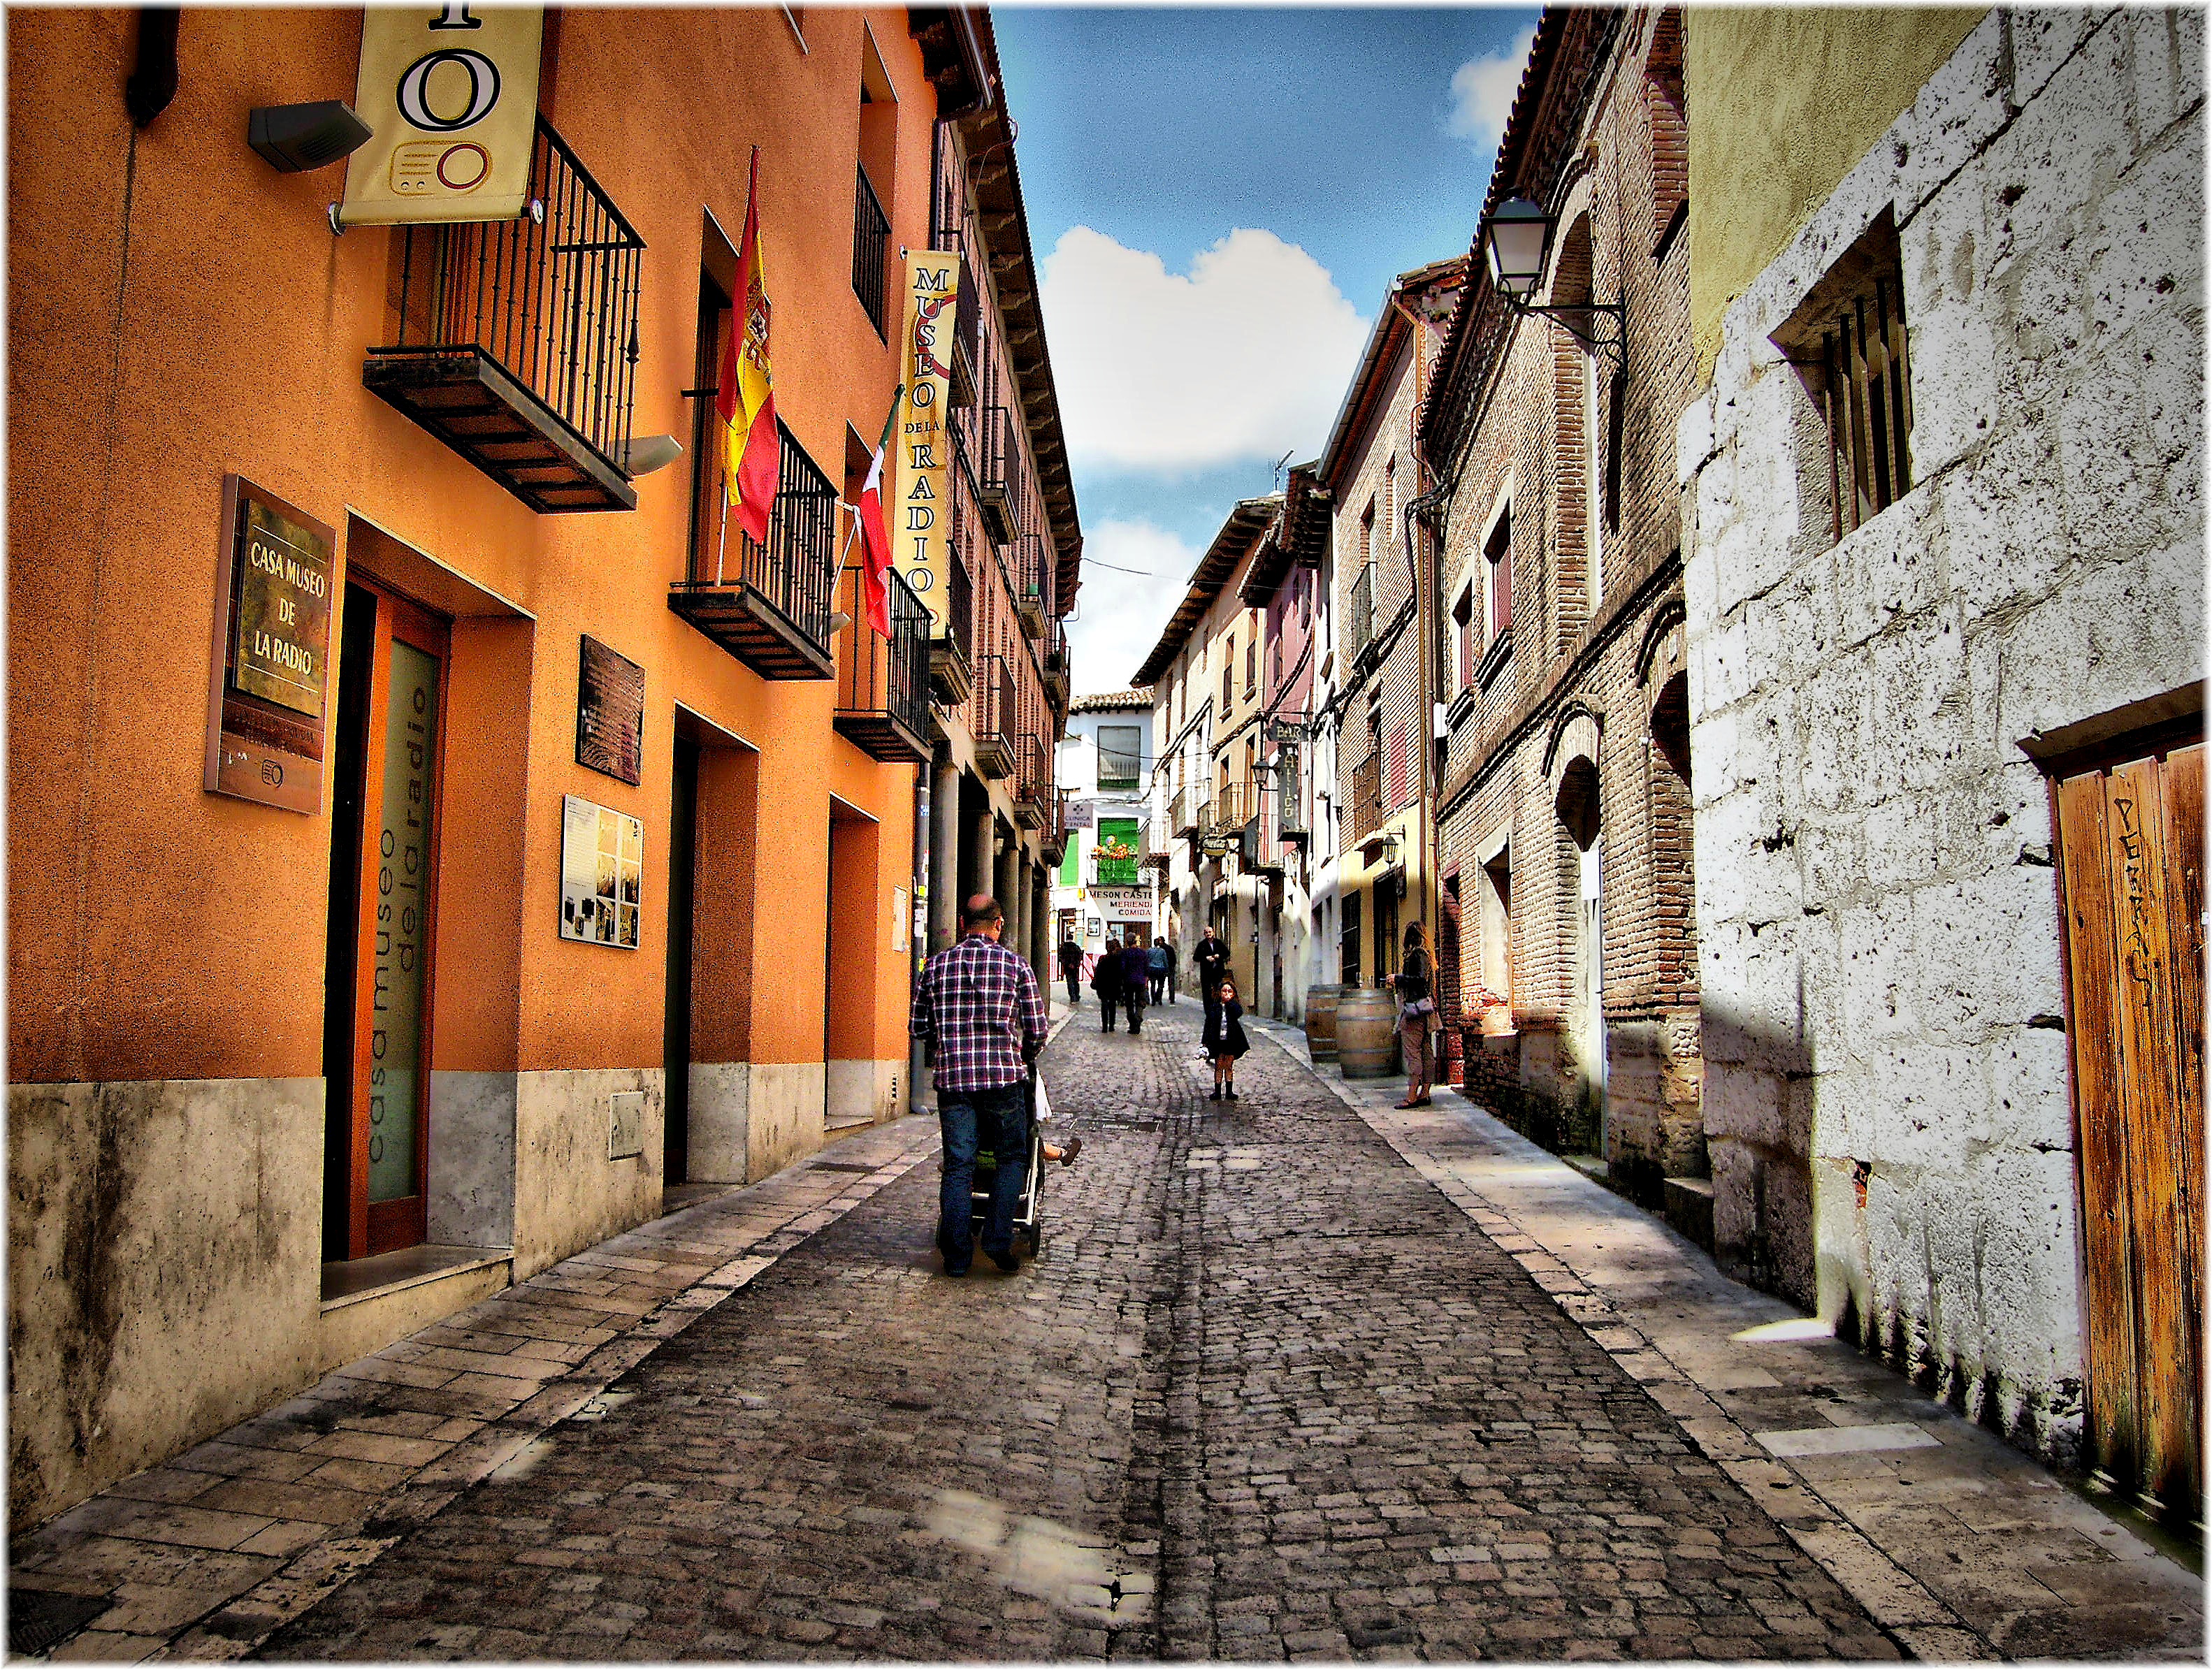
road, street, town, alley, city, wall, cityscape, travel, color, lane, infrastructure, neighbourhood, urban area, ancient history, human settlement, nonbuilding structure